Ordnance QF 6-pounder

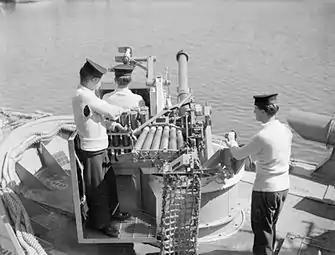
Gun with Molins autoloader on a Fairmile D motor torpedo boat of the Royal Navy, World War II

The Molins autoloader was also deployed on a small number of Royal Air Force de Havilland Mosquitos of Coastal Command, which were referred to as the "Tsetse" (after the Tsetse fly). Officially the QF 6-pdr Class M Mark I with Auto Loader Mk III, it was based on the long-barrelled (50 calibre) gun. It was fully automatic, with a cyclic rate of fire of about 55 rounds per minute with 21 rounds carried. It was intended for use against U-boats and fired solid shot that could penetrate their hulls through of water from 1,400 m. The weapon was used to sink a U-boat and, on one occasion to shoot down a Junkers Ju 88 aircraft during an attack on IJN submarine I-29 off Cape Penas. It was replaced in 1943 by the more versatile but less accurate RP-3 3-inch Rocket Projectile.